Monument Valley 2

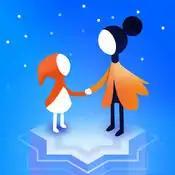

Monument Valley 2 (stylized as Monument Valley II) is an indie puzzle game developed and published by Ustwo Games. It is the sequel to the 2014 game "Monument Valley". It was released for iOS in June 2017, and released for Android in November 2017. A new chapter called "The Lost Forest" was freely added in October 2021. "Monument Valley 2+", an Apple Arcade exclusive, was released on March 11, 2022. The PC version of the game, "Monument Valley 2: Panoramic Edition", released on Steam in July 2022. A sequel, "Monument Valley 3", was released in December 2024.